Vicente Sarmiento

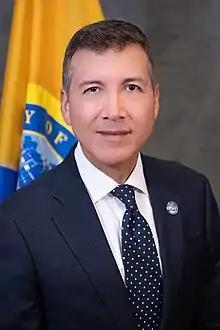
Official portrait, 2020

Vicente Flavio Sarmiento (born May 11, 1964) is a Bolivian-born American economist, lawyer, and politician serving as a member of the Orange County Board of Supervisors from the 2nd district since 2023. He was previously the mayor of Santa Ana from 2020 to 2022. A member of the Democratic Party, he previously served as City Councilmember representing Ward 1 from 2007 to 2020. Hailing from Quime in Bolivia's La Paz Department, he is credited as the first-ever Bolivian American mayor in the United States.